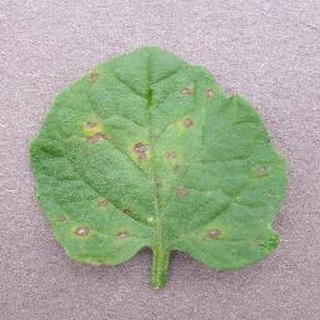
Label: tomato_septoria_leaf_spot